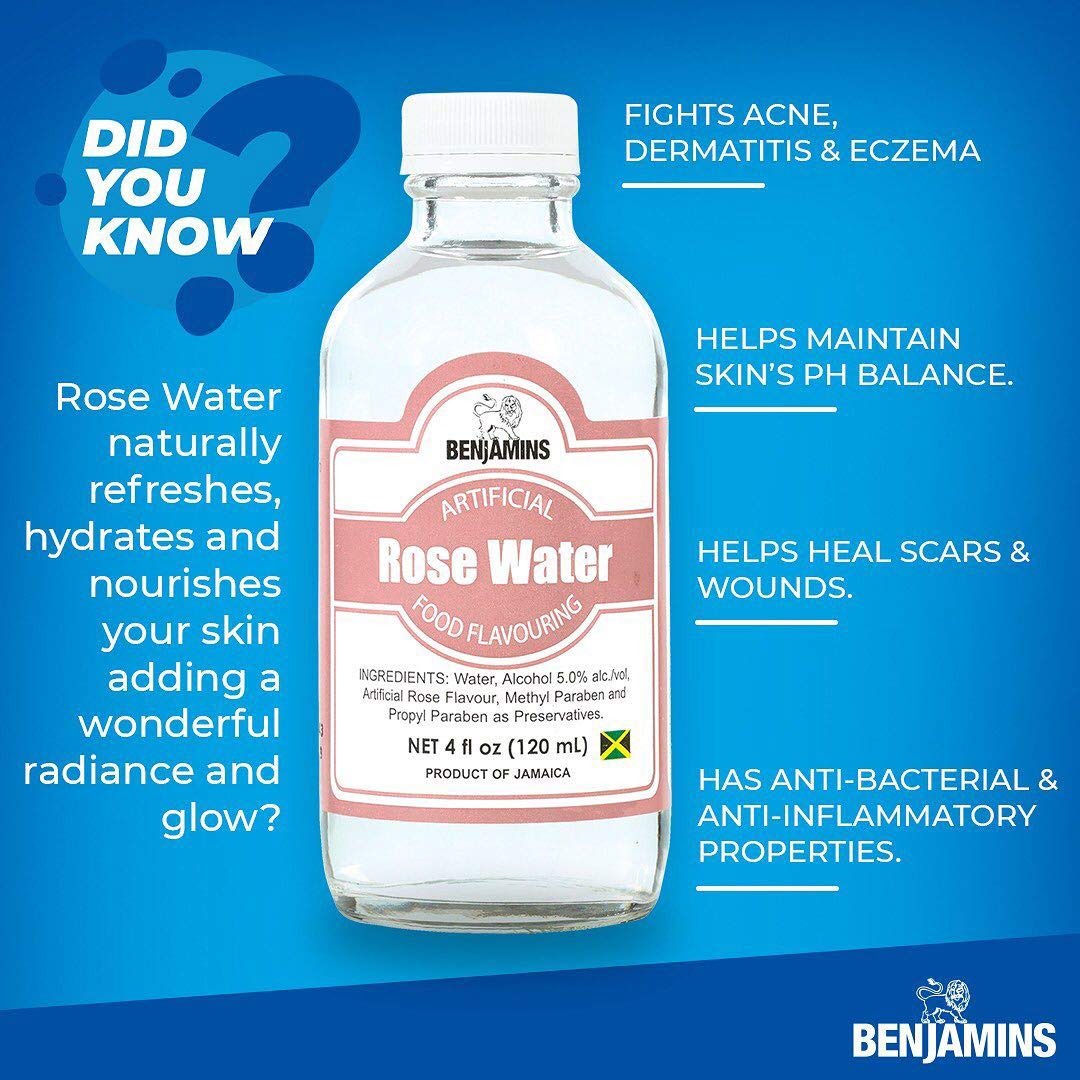
Item Name: Benjamins Artifical Rose Water 16 Oz
Bullet Point: Product of Jamaica
Product Description: Benjamins Rosewater
Value: 1.0
Unit: Count

Price: 2.5